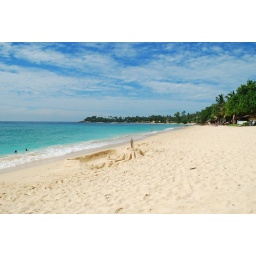
sand castle in paradise